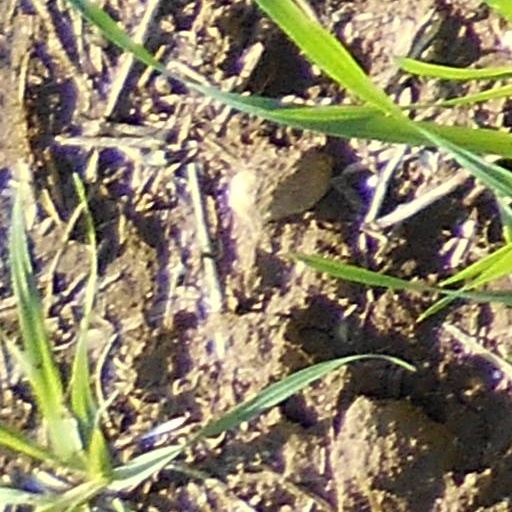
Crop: wheat